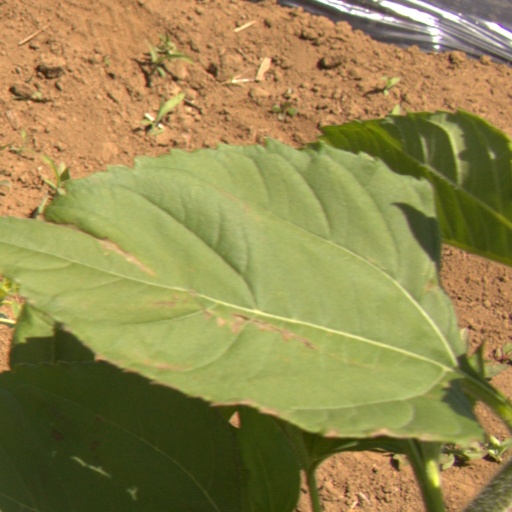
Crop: Jerusalem artichoke